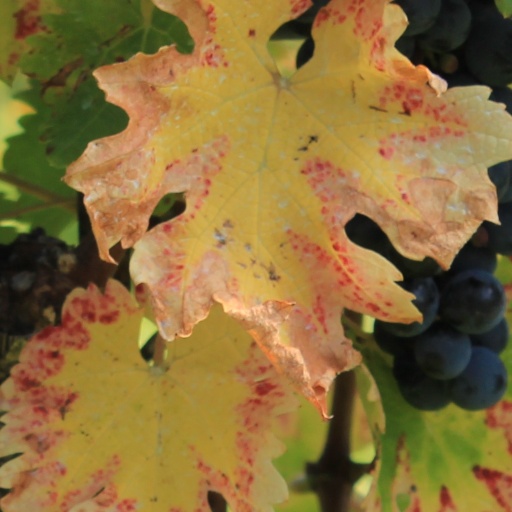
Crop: grape